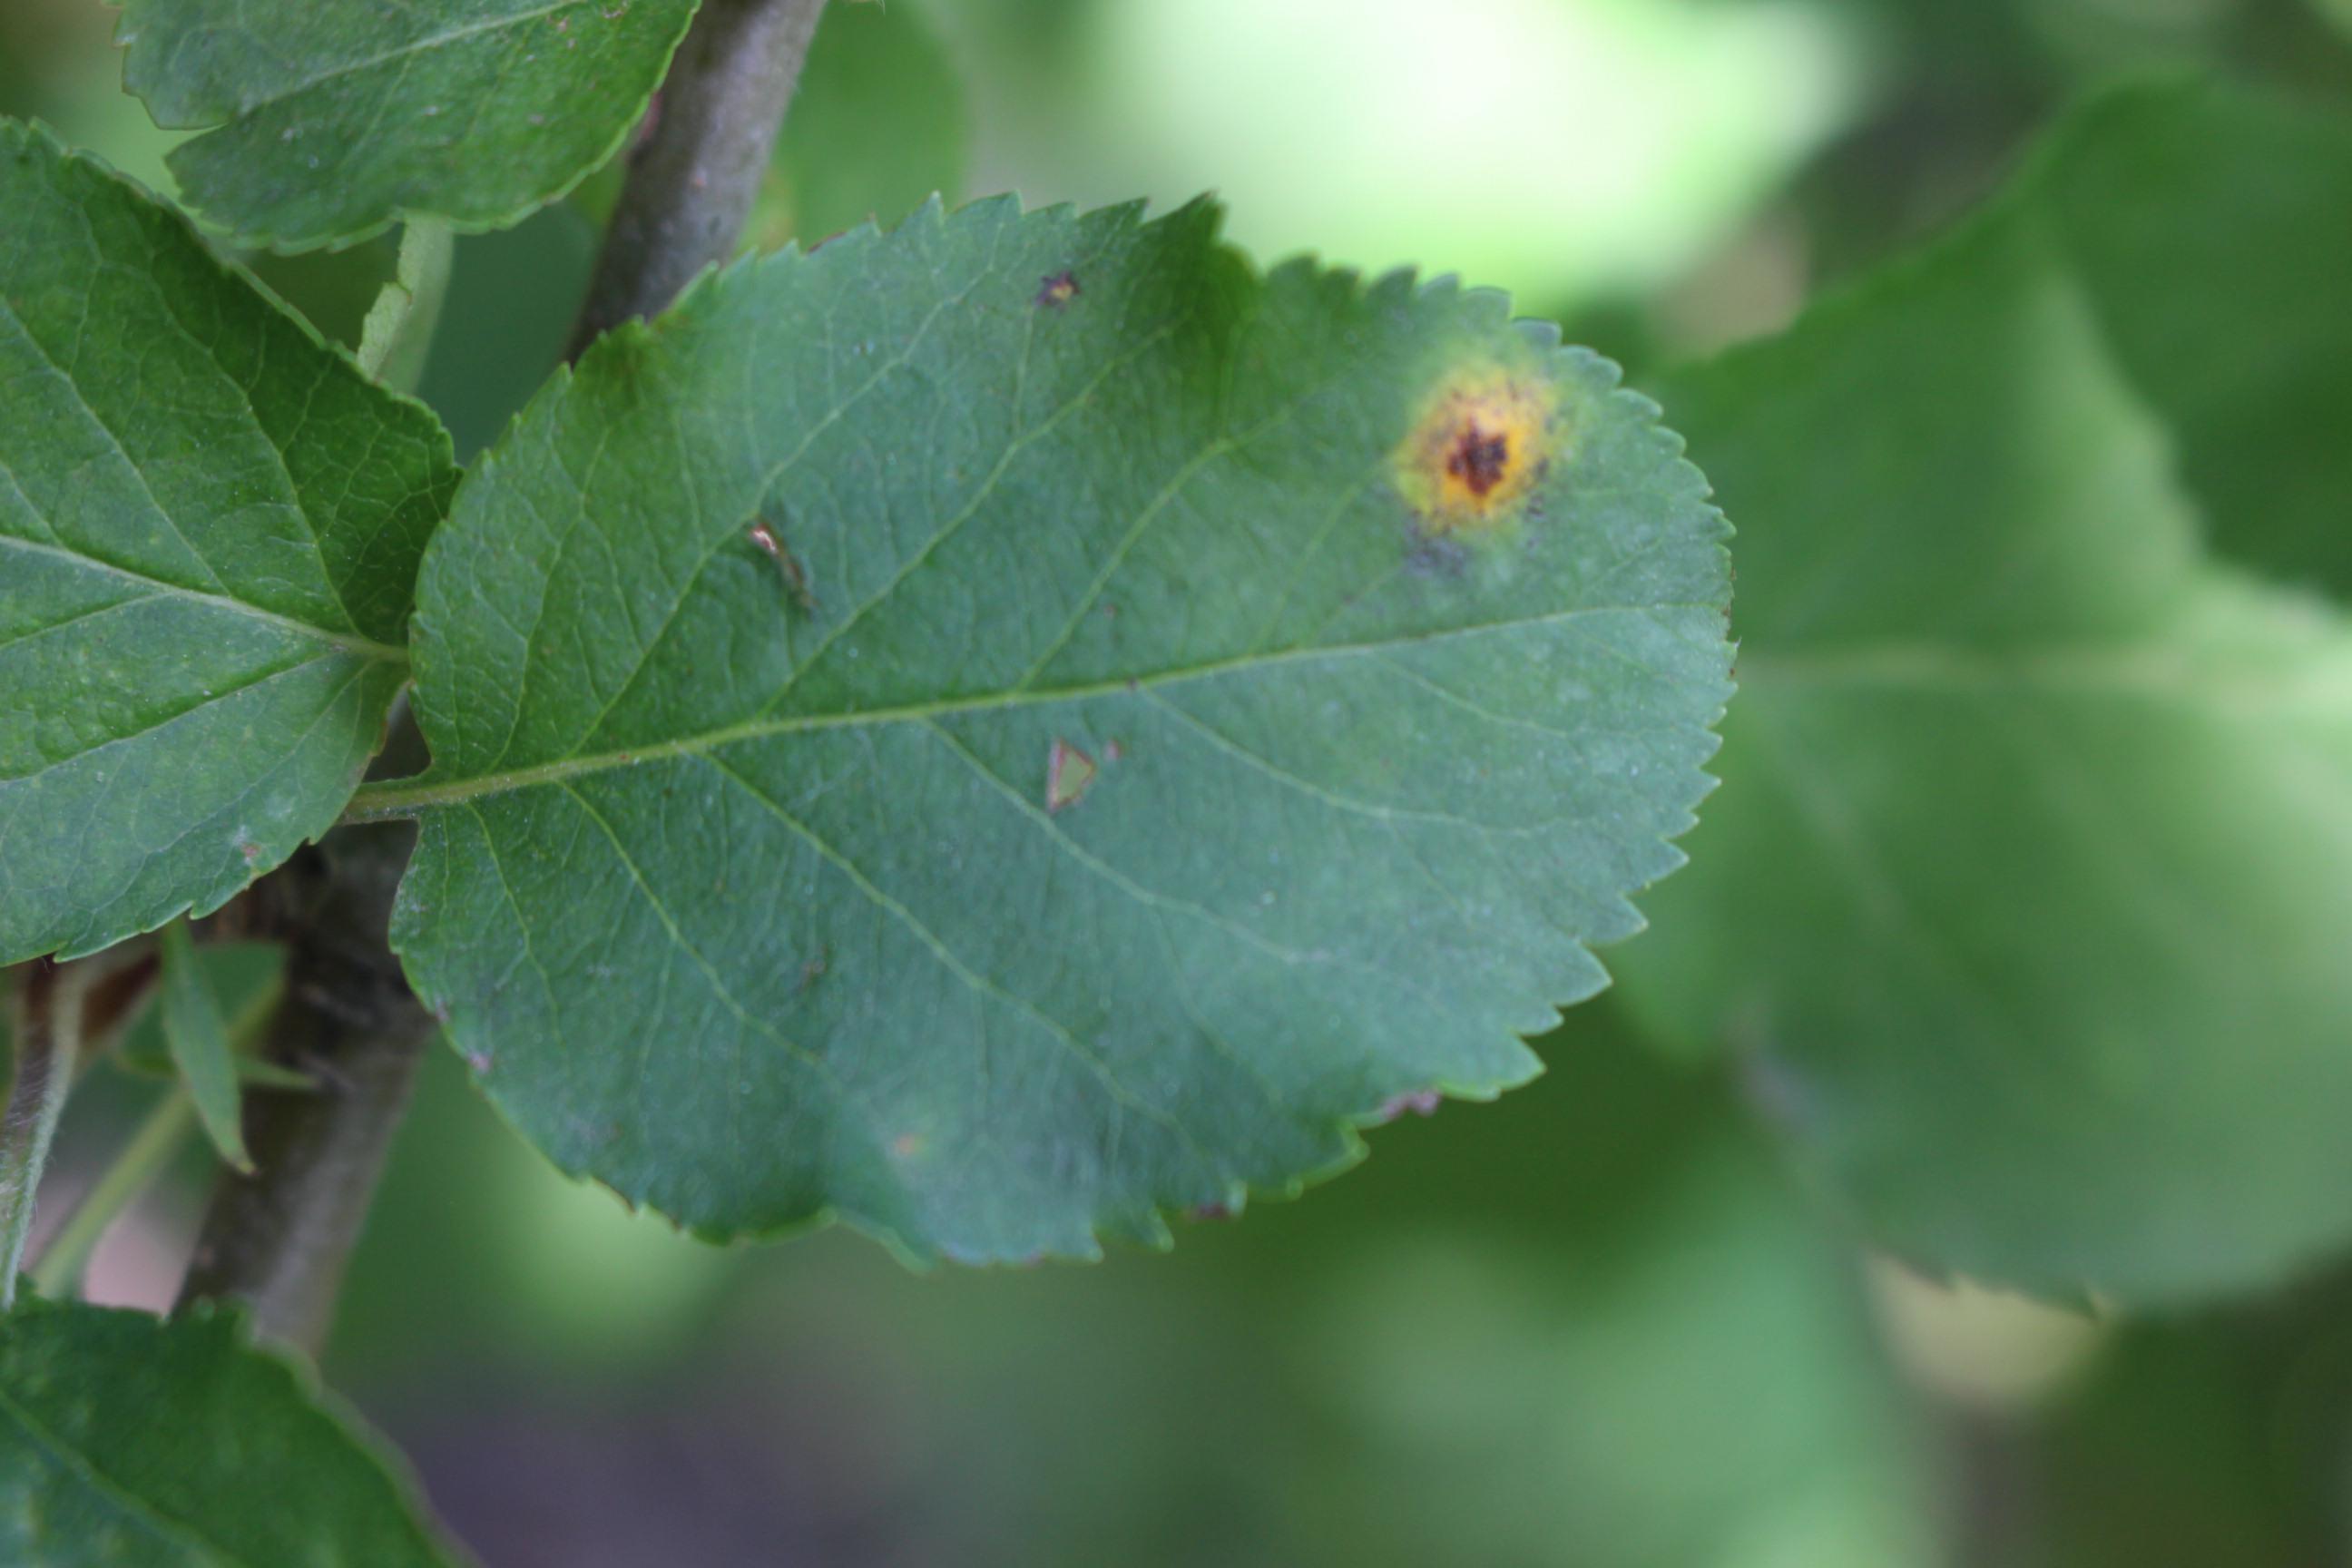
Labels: rust